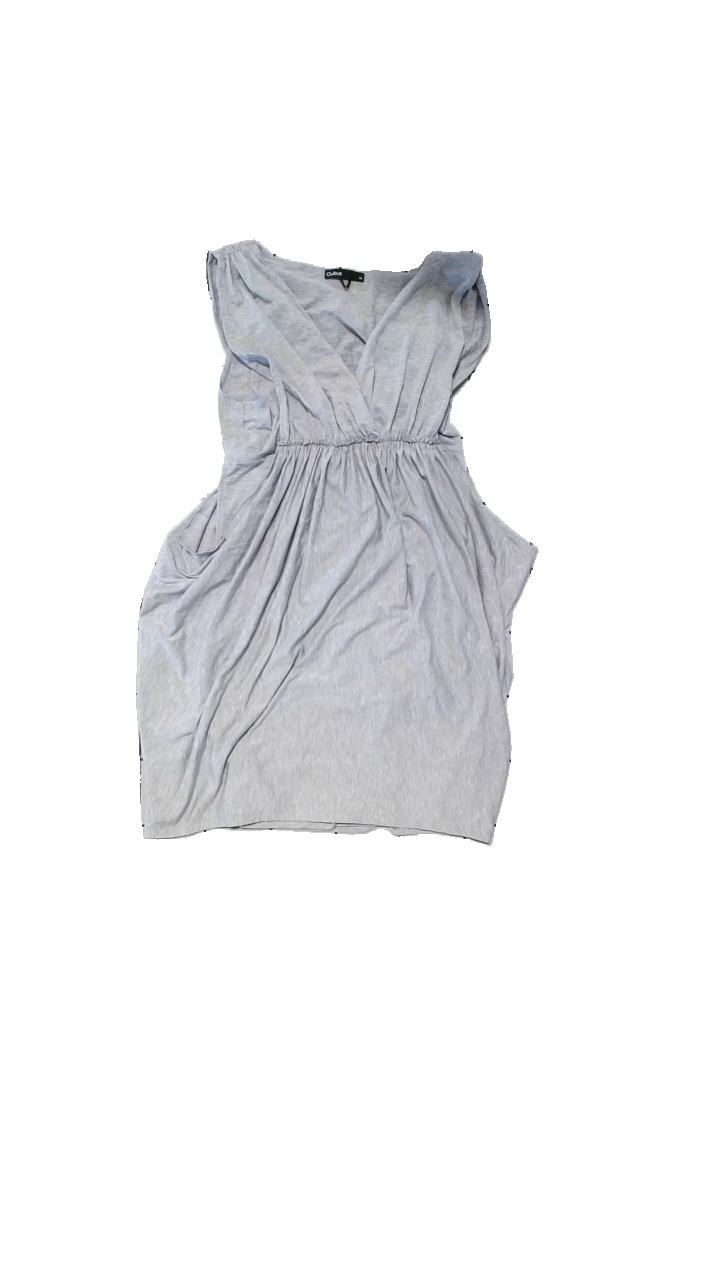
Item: Dress (Ladies)
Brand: Cubus
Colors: Grey
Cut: Regular, V-collar
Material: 95% viscose, 5% elastane
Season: Summer
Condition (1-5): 4
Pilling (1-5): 4
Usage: Reuse
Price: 50-100